Franco Lovignana

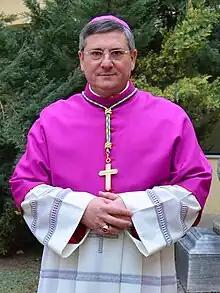

Franco Lovignana (born 22 November 1957) is the bishop of the Roman Catholic Diocese of Aosta. He is the first native-bishop of Aosta since 1968.